Conservation and restoration of waterlogged wood

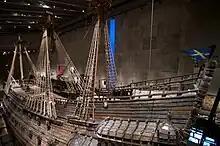
"Vasa" on exhibit, from the picture you can tell that a large majority of the ship was preserved.

After finding the vessel "Mary Rose" objects and what was left of the ship were placed in a passive storage which slowed down the process of immediate deterioration removing the vessel from its extreme environment. In 1994, an elaborate three phased conservation treatment began on "Mary Rose". From 1993 to 2003 was the first phase that consisted of the wood getting sprayed with low-molecular-weight PEG to replace the water in the cellular structure of the wood. The second phase from 2003 to 2010, raised the molecular-weight of the PEG solution with the purpose to strengthen the outer surface layers. The third phase in 2016, included controlled air drying.